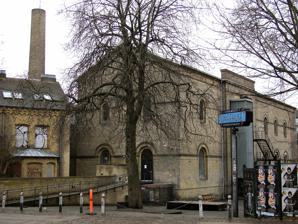
Building: Copenhagen Waterworks
Country: Denmark
Year built: 1859
Heritage industrial complex in Copenhagen The buildings today Copenhagen Waterworks ( Danish : Københavns Vandværk ) opened in 1859 in Copenhagen , Denmark . Located in Studiestræde , between Axeltorv and H. C. Andersens Boulevard , it was Denmark's first waterworks and continued operations until 1951. The complex was designated an Industrial Heritage Site in 2007 and listed in 2010. The former engine house is now home to concert venue Pumpehuset. The other buildings house a daycare. History The waterworks seen from the north with Lucie Mill in the background. Until the second half of the 19th century, Copenhagen's water supply was based on surface water from Damhus Lake . A dam on Harrestrup Å at Roskilde Road made it possible to lead water through Grøndalsåen and Ladegårdsåen to Sortedam and Peblinge Lakes. The waterworks as seen from the West Rampart shortly after its completion in 1859 Copenhagen Waterworks was one of the first buildings to be built outside Copenhagen's old city walls. The arrangement of the individual buildings, which appears random today, resulted from construction on a former ravelin . A commission was set up in 1847 to investigate possible improvements of Copenhagen's water supply but it took the 1853 Copenhagen cholera outbreak to make the politicians take action. The British company Cochrane & Co. was charged with the design and construction and overall design of the system while the architect Niels Sigfred Nebelong designed the individual buildings. Cochrane & Co. had previously also constructed of the city's first gasworks . Carlsberg founder J. C. Jacobsen laid the foundation stone on 16 May 1857 and the waterworks was inaugurated on 9 August 1859. The new pumping station contained three large steam engines which drove the pumps. They produced a combined capacity of 300 hp. It extracted water from the lakes around Copenhagen as well as ground water and used an elevation reservoir in Søndermarken . The capacity was increased in 1875 and 1889. The waterworks ceased operations in 1951. Architecture The original buildings are all built in yellow brick with arched windows and have slate roofs. The pumping station is located in the centre of the site and consists of a two-storey machine house and a one-storey boiler house that are attached to each other as well as a small coal house on the south side of the boiler house. The chimney is from 1929. It was originally 43 m (141 ft) high but it was shortened by 10 m (33 ft) for security reasons. The other buildings are residences for the inspector and technical employees, a half-timbered gatehouse (1887, Ludvig Fenger ) and three administration buildings, the youngest of which is from 1951. Today The music venue Pumpehuset has used the central pumping station since 1987. The other buildings are under transformation into a kindergarten. References